Open Syllabus Project

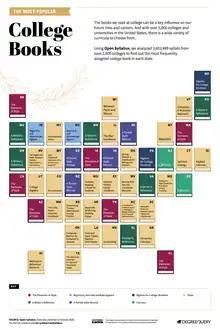
A chart, with data from the Open Syllabus Project, showing the most assigned books in college from each of the 50 U.S. states.

Using data from the OSP, anthropologist Laurence Ralph uncovered that black anthropologists are "woefully under-represented in (if not erased from) most anthropology syllabi." Black authors wrote less than 1 percent of the top 1,000 assigned works.